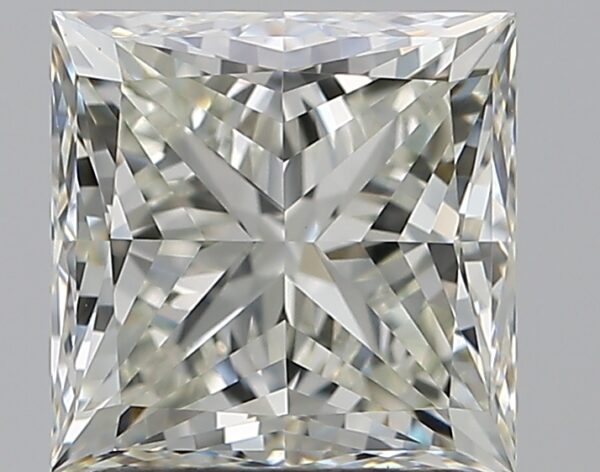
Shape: princess
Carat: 1.71
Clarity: VS1
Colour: K
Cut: EX
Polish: EX
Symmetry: EX
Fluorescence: N
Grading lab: GIA
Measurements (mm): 6.32 x 6.3 x 4.65